Fred Chasan

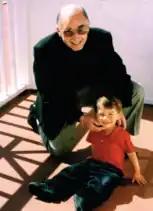

In the late 1970s, Chasan and his wife Roslyn built a large Mediterranean-style house on Paseo del Mar in Palos Verdes Estates, California. However, by the early 1980s, a deteriorating city-owned storm drain system, compounded by a broken water main from the California Water Service Company, led to a landslide. The family was forced to evacuate the house in 1981. By 1983, the house had either collapsed into the sea or been demolished. A jury determined the city had failed in its responsibility to maintain the storm drain system, resulting in a settlement with the Chasan family.